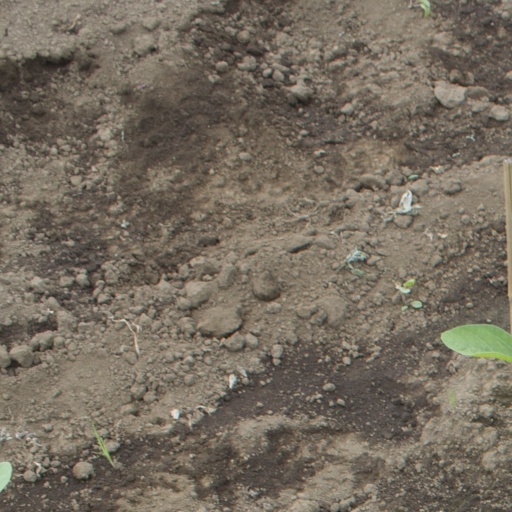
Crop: soybean